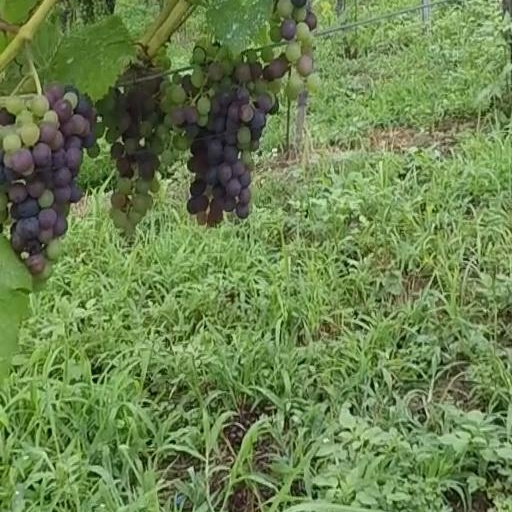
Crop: grape